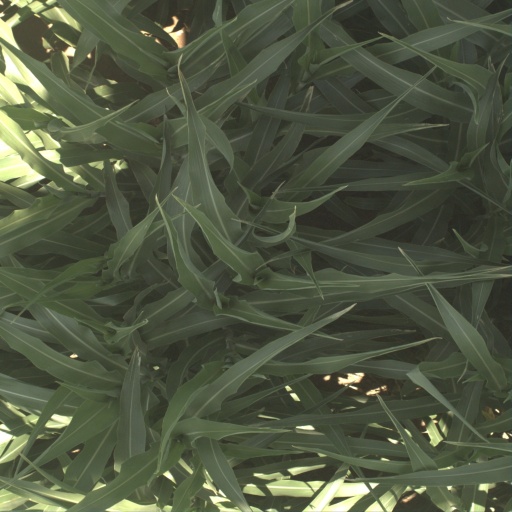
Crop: sorghum